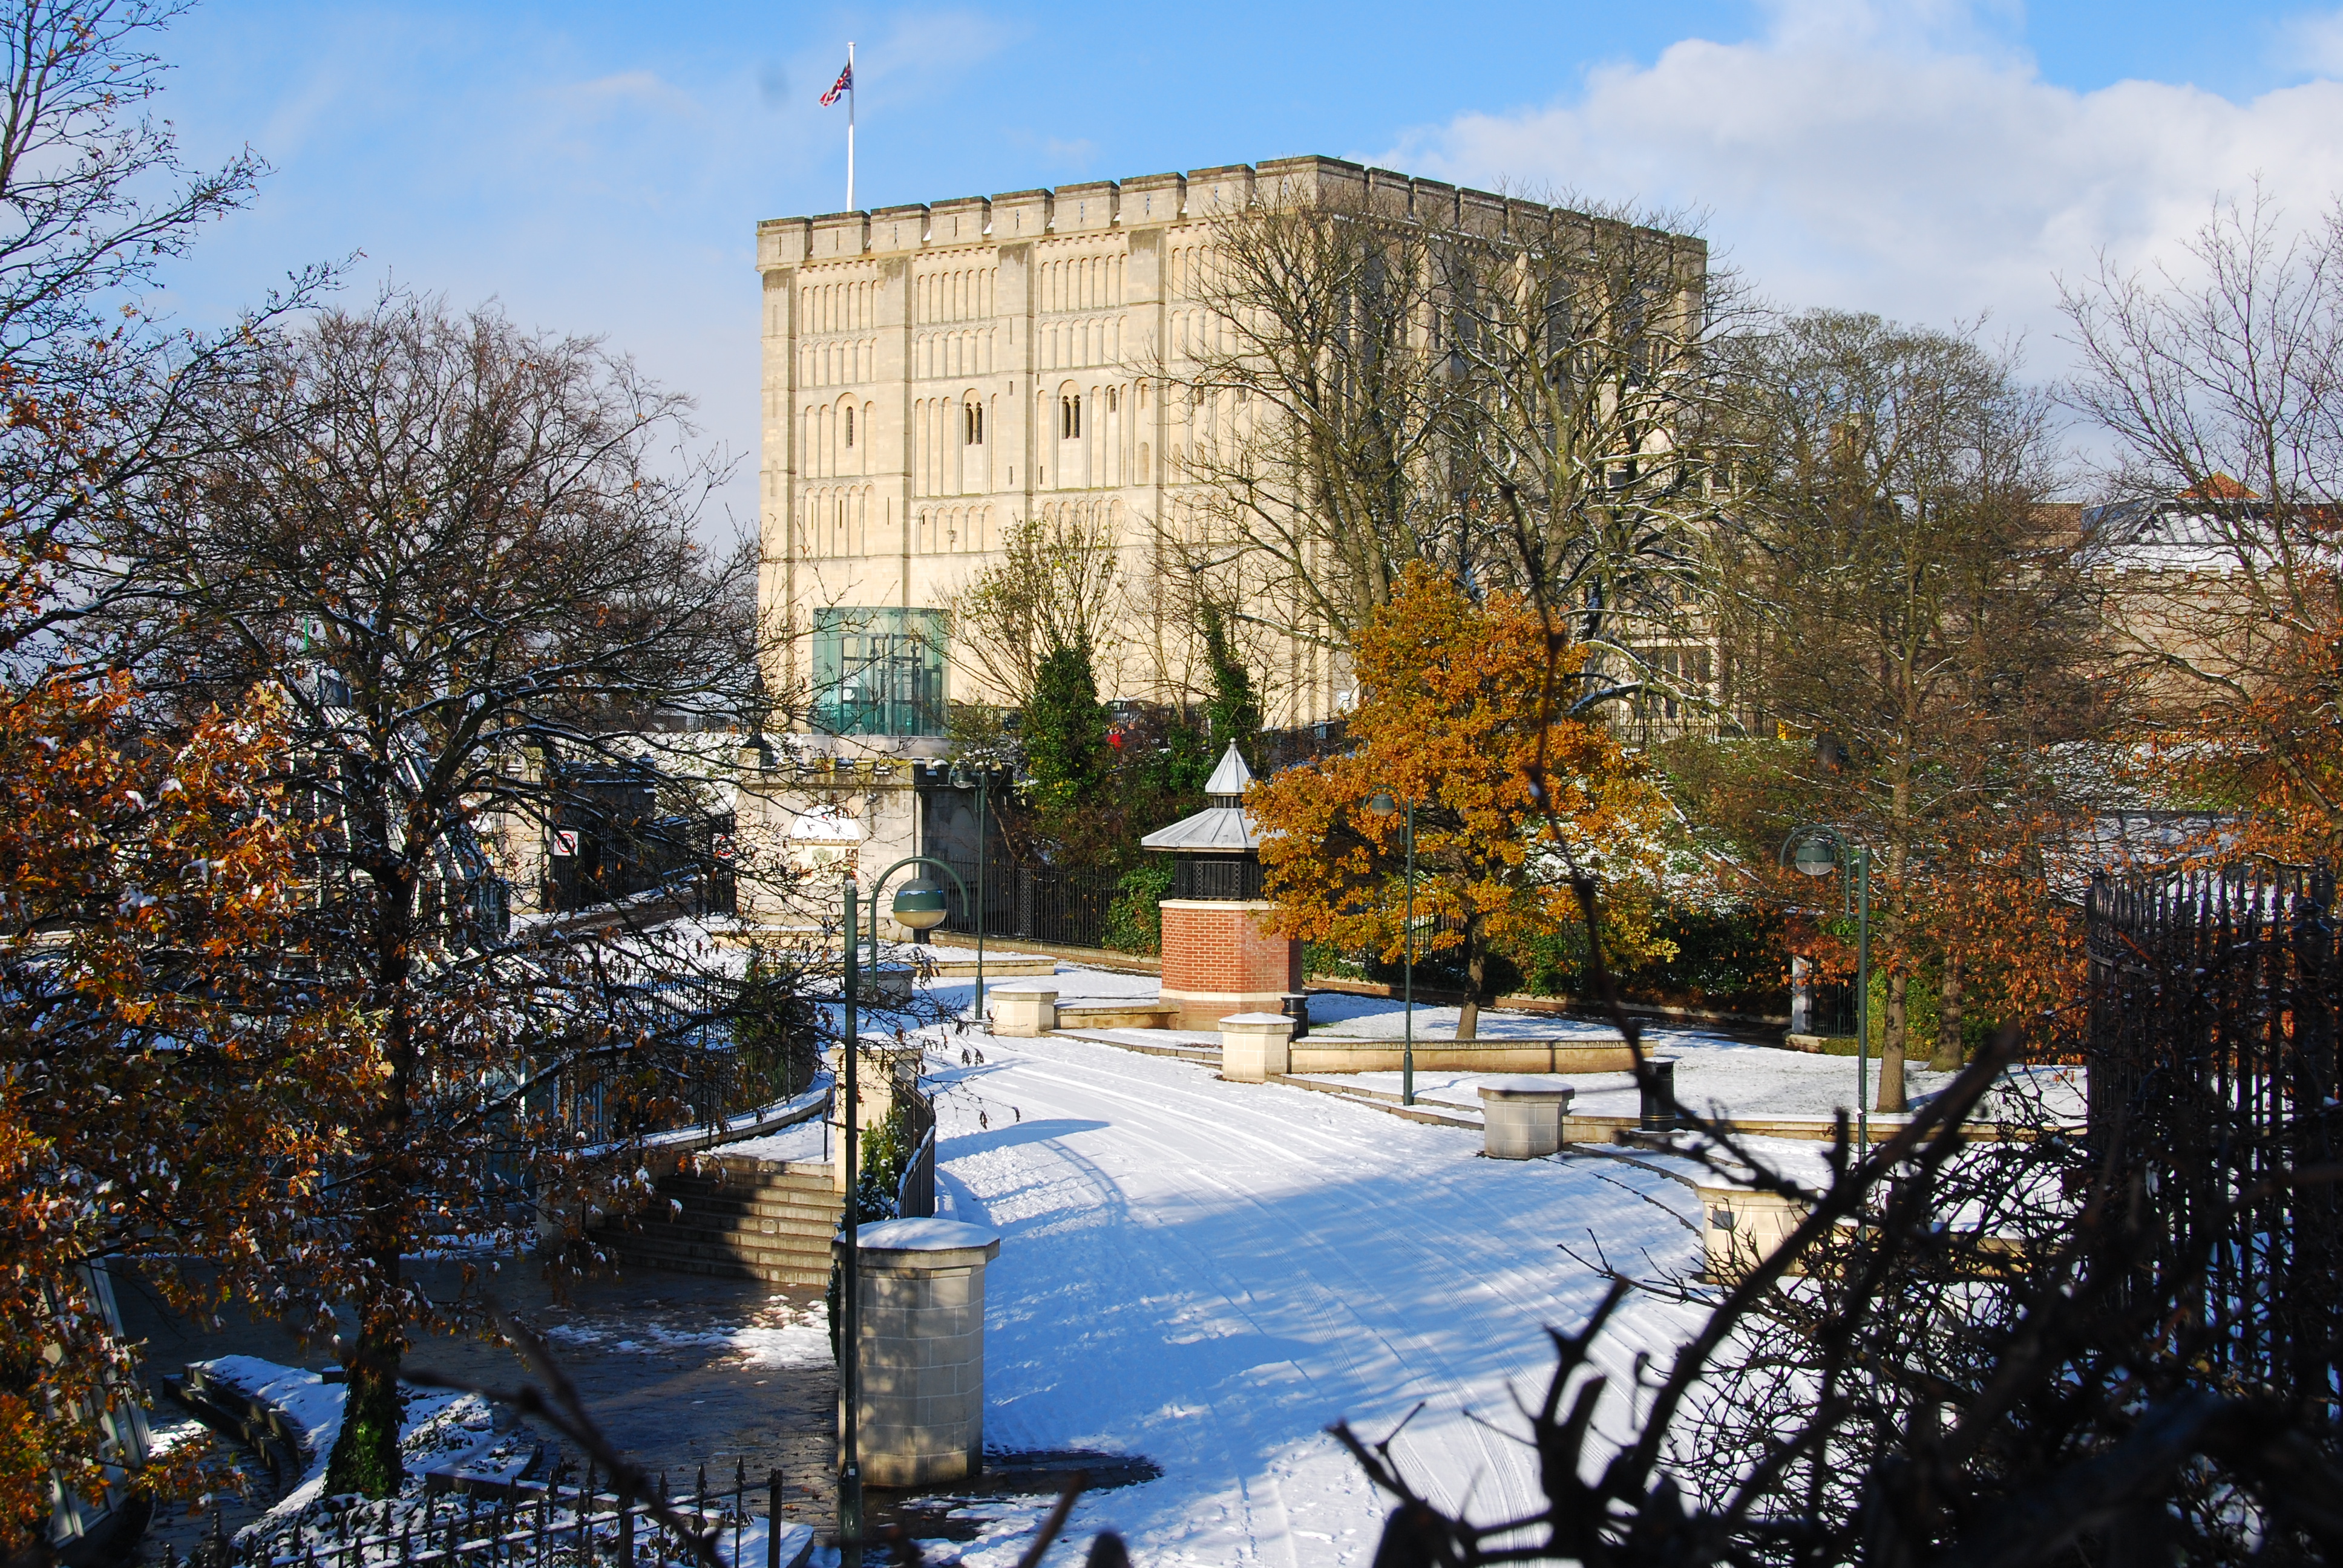
tree, snow, winter, town, home, downtown, autumn, park, weather, castle, nikon, season, free, estate, d80, norfolk, norwich, fades, neighbourhood, urban area, residential area